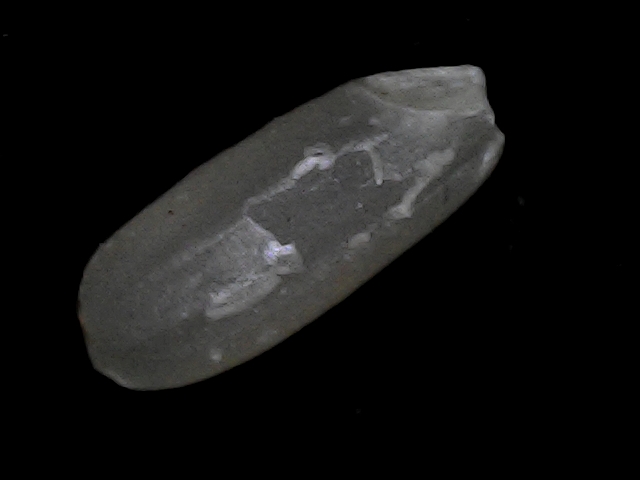
Rice variety: BD95